Citroën Xantia

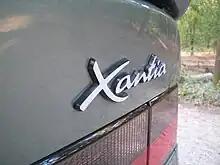
Xantia badge

Both (relatively thick) transverse stabilizers (front 28 mm, rear 25 mm dimensions) were located diagonally (front left and rear right), and were connected to the wheel joints by a differential hydraulic cylinder.